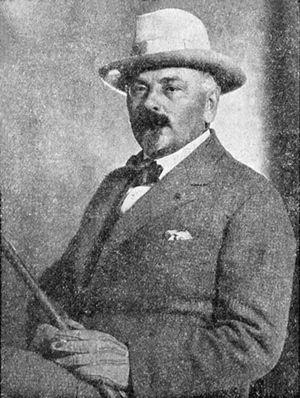
Hanuš Jelínek, né le 3 septembre 1878 à Příbram et mort le 28 avril 1944 à Prague, est un écrivain, poète, journaliste, diplomate et traducteur tchèque.